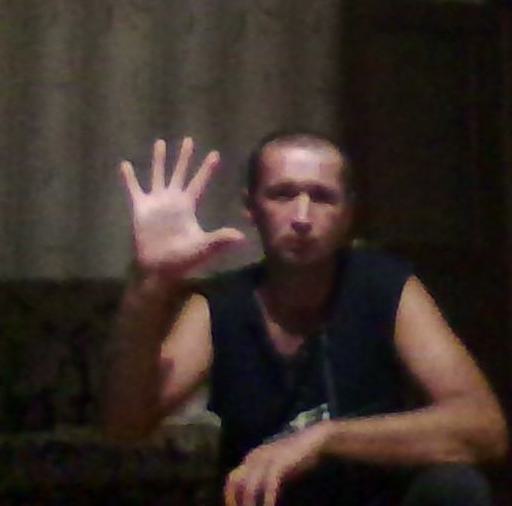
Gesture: palm